Tunisia at the Olympics

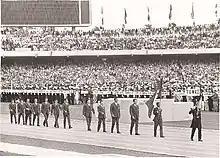
Team Tunisia at the 1968 Summer Olympics open ceremony in Mexico City.

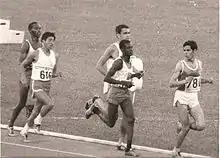
Mohammed Gammoudi (top right) when he won Tunisia's first Olympic gold medal at the 1968 Summer Olympics in Mexico City.

Tunisia first took part in the 1960 Summer Olympics in Rome. The 45 men competed in athletics, Boxing, Fencing, Cycling, Modern pentathlon, Shooting and Football. The first Olympians came from the boxing relay. On 25 August 1960, the bantamweight Tahar Ben Hassan, the lightweight Noureddine Dziri, the light welterweight Azouz Bechir and the welterweight Omrane Sadok came to their first-round bouts.